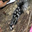
Label: skunk